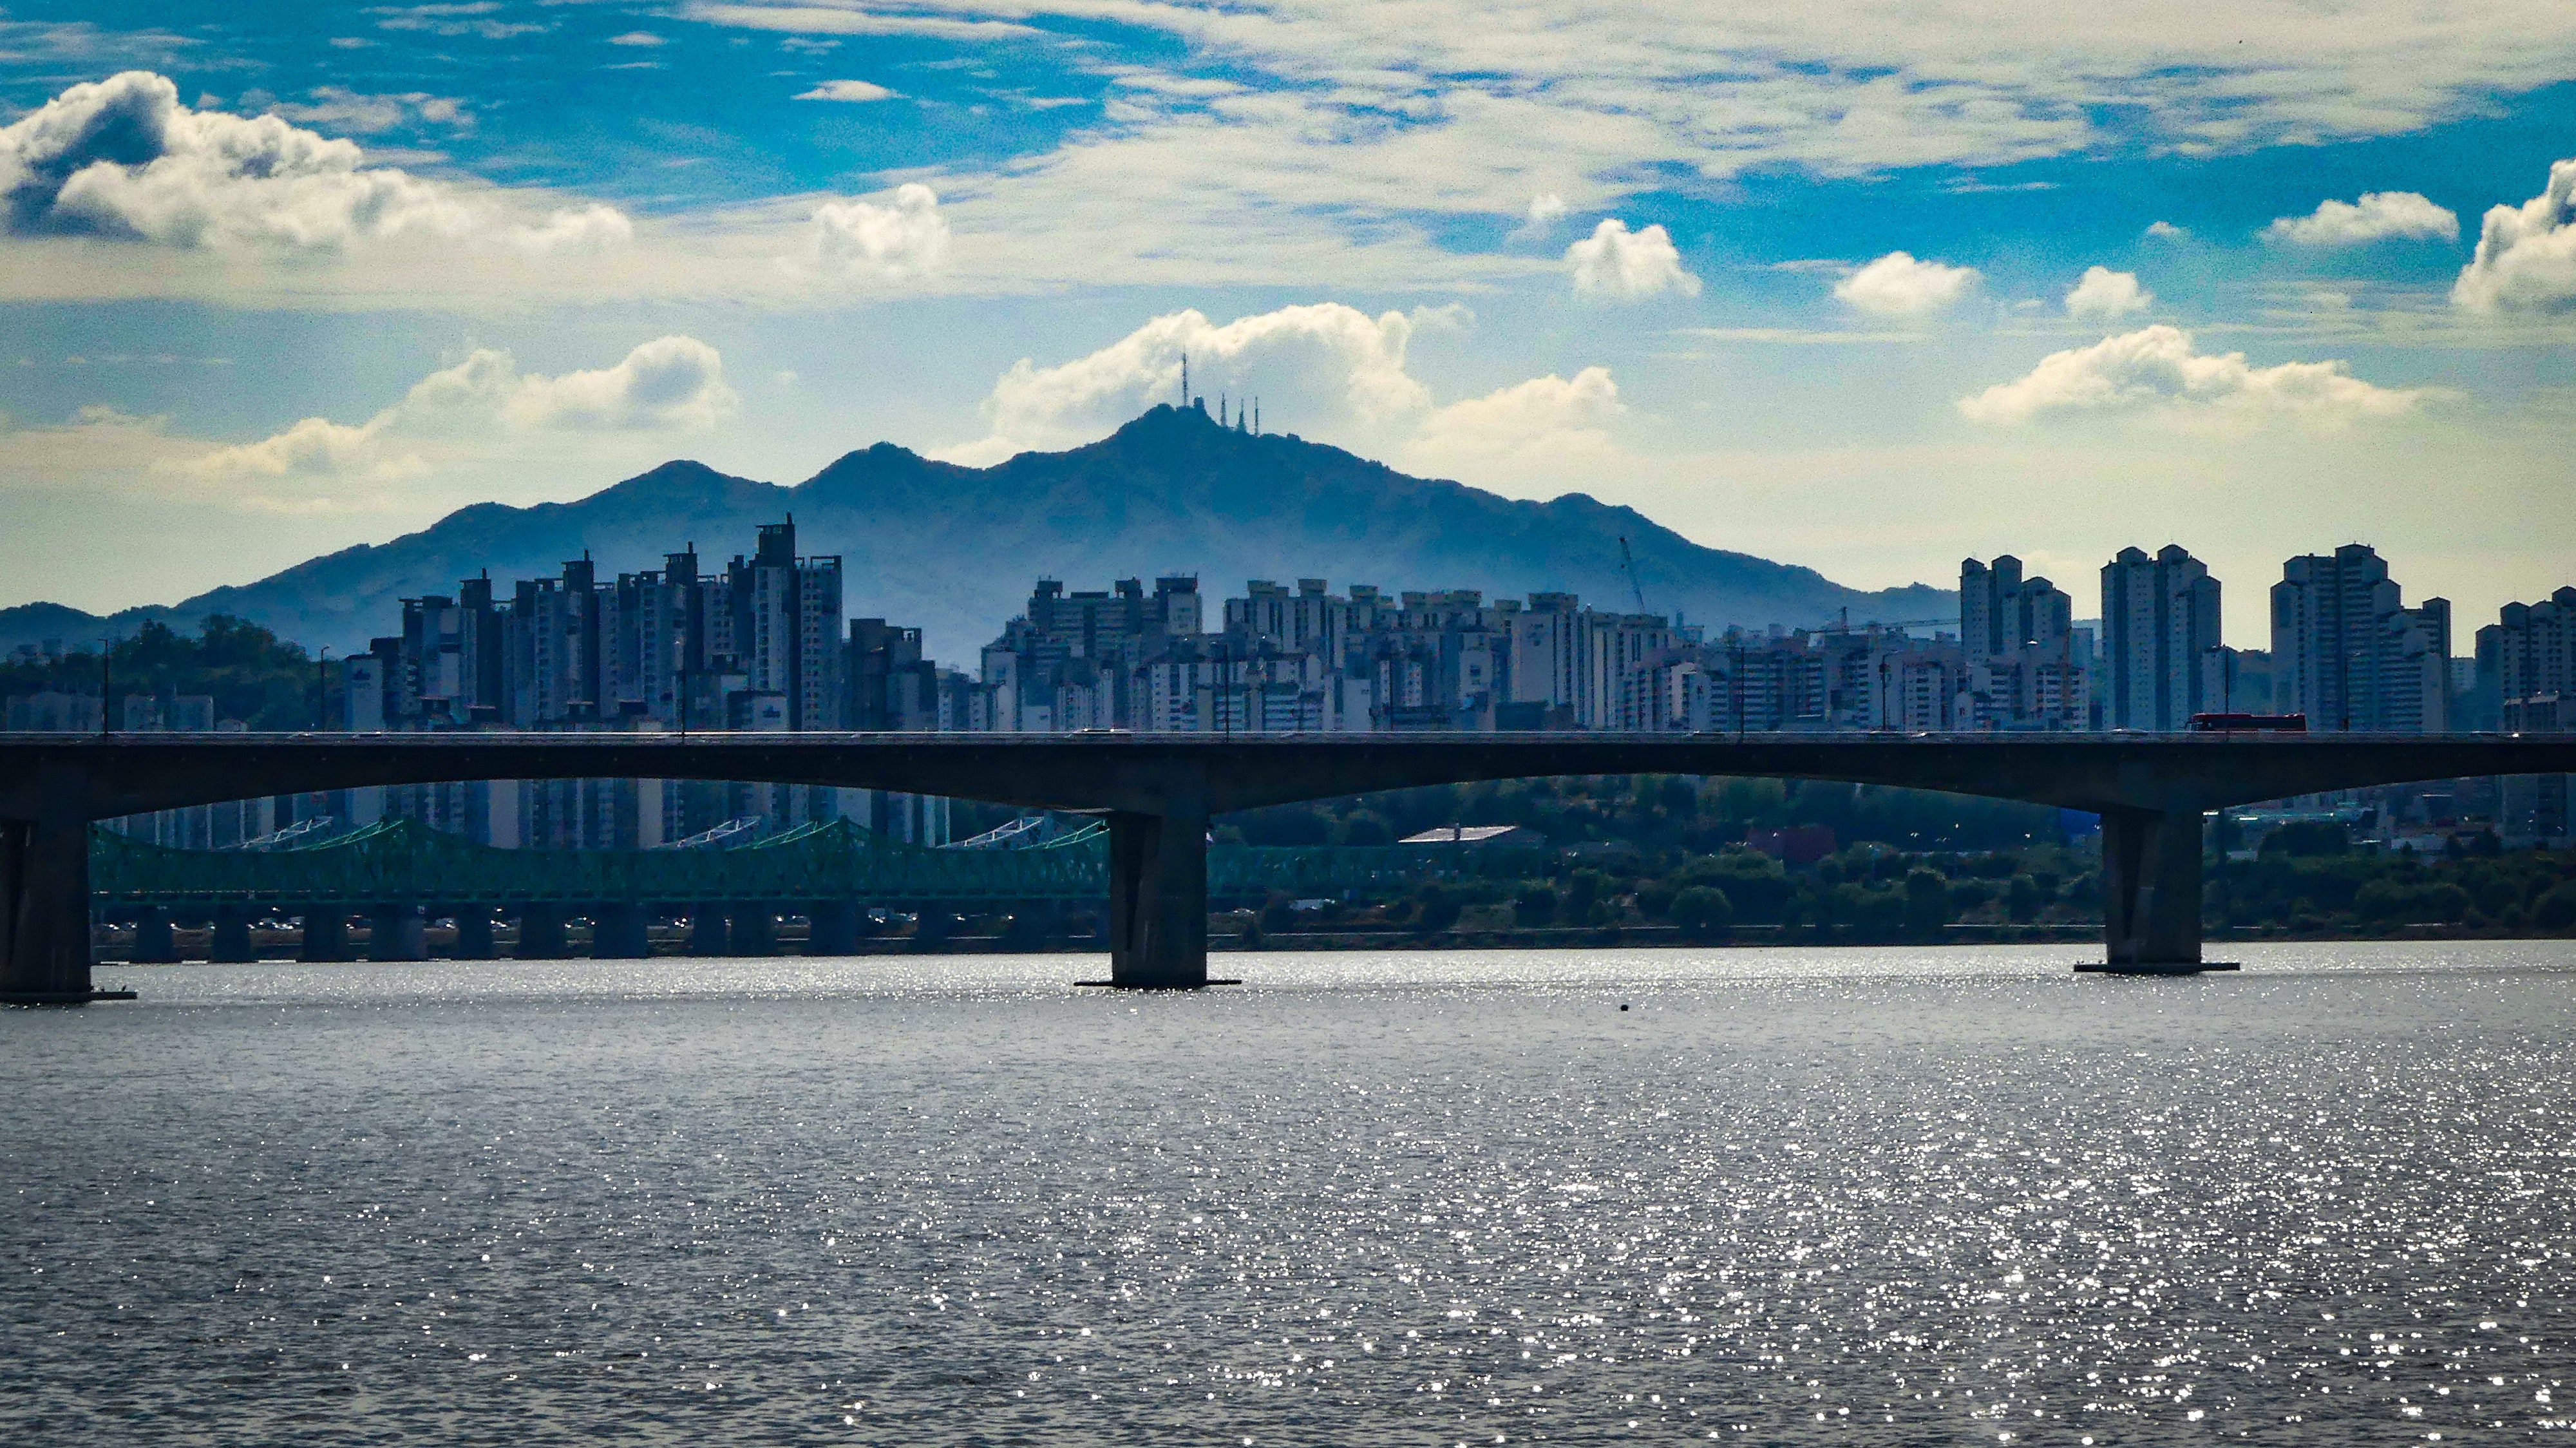
sky, water, daytime, blue, bridge, cityscape, cloud, city, river, metropolitan area, skyline, urban area, human settlement, beam bridge, horizon, metropolis, reflection, architecture, downtown, concrete bridge, mountain, ocean, skyway, skyscraper, sea, nonbuilding structure, road, meteorological phenomenon, lake, mountain range, world, overpass, fixed link, wave